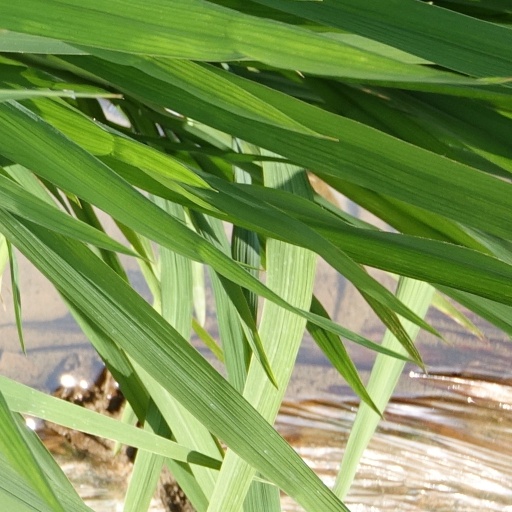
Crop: rice